Share taxi

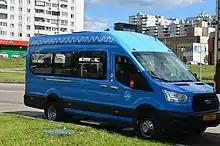
Marshrutka in Moscow region

In "monit sherut", pl. "moniyot sherut" is a word meaning "service taxi". Referring to vans or minibuses that serve as share taxis in Israel, these can be picked up from anywhere on their route. They follow fixed routes (sometimes the same routes as public transport buses) and usually leave from the initial station only when full. "Moniyot sherut" operate both inter- and intra-city. Payment is often done by passing money to the driver in a "human chain" formed by the passengers seated before. The change (and the receipt, when requested) are returned to the person who paid by the same means. In intra-city routes, where they compete with official buses, the drivers usually coordinate their travel by radio so that they can arrive at the bus station just before public transport buses and take the most passengers.